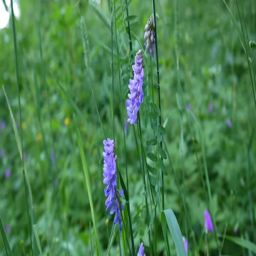
vetch flowers close up in the field